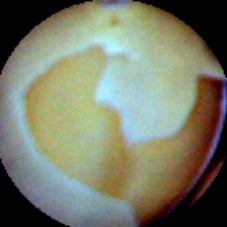
Label: Skin-damaged